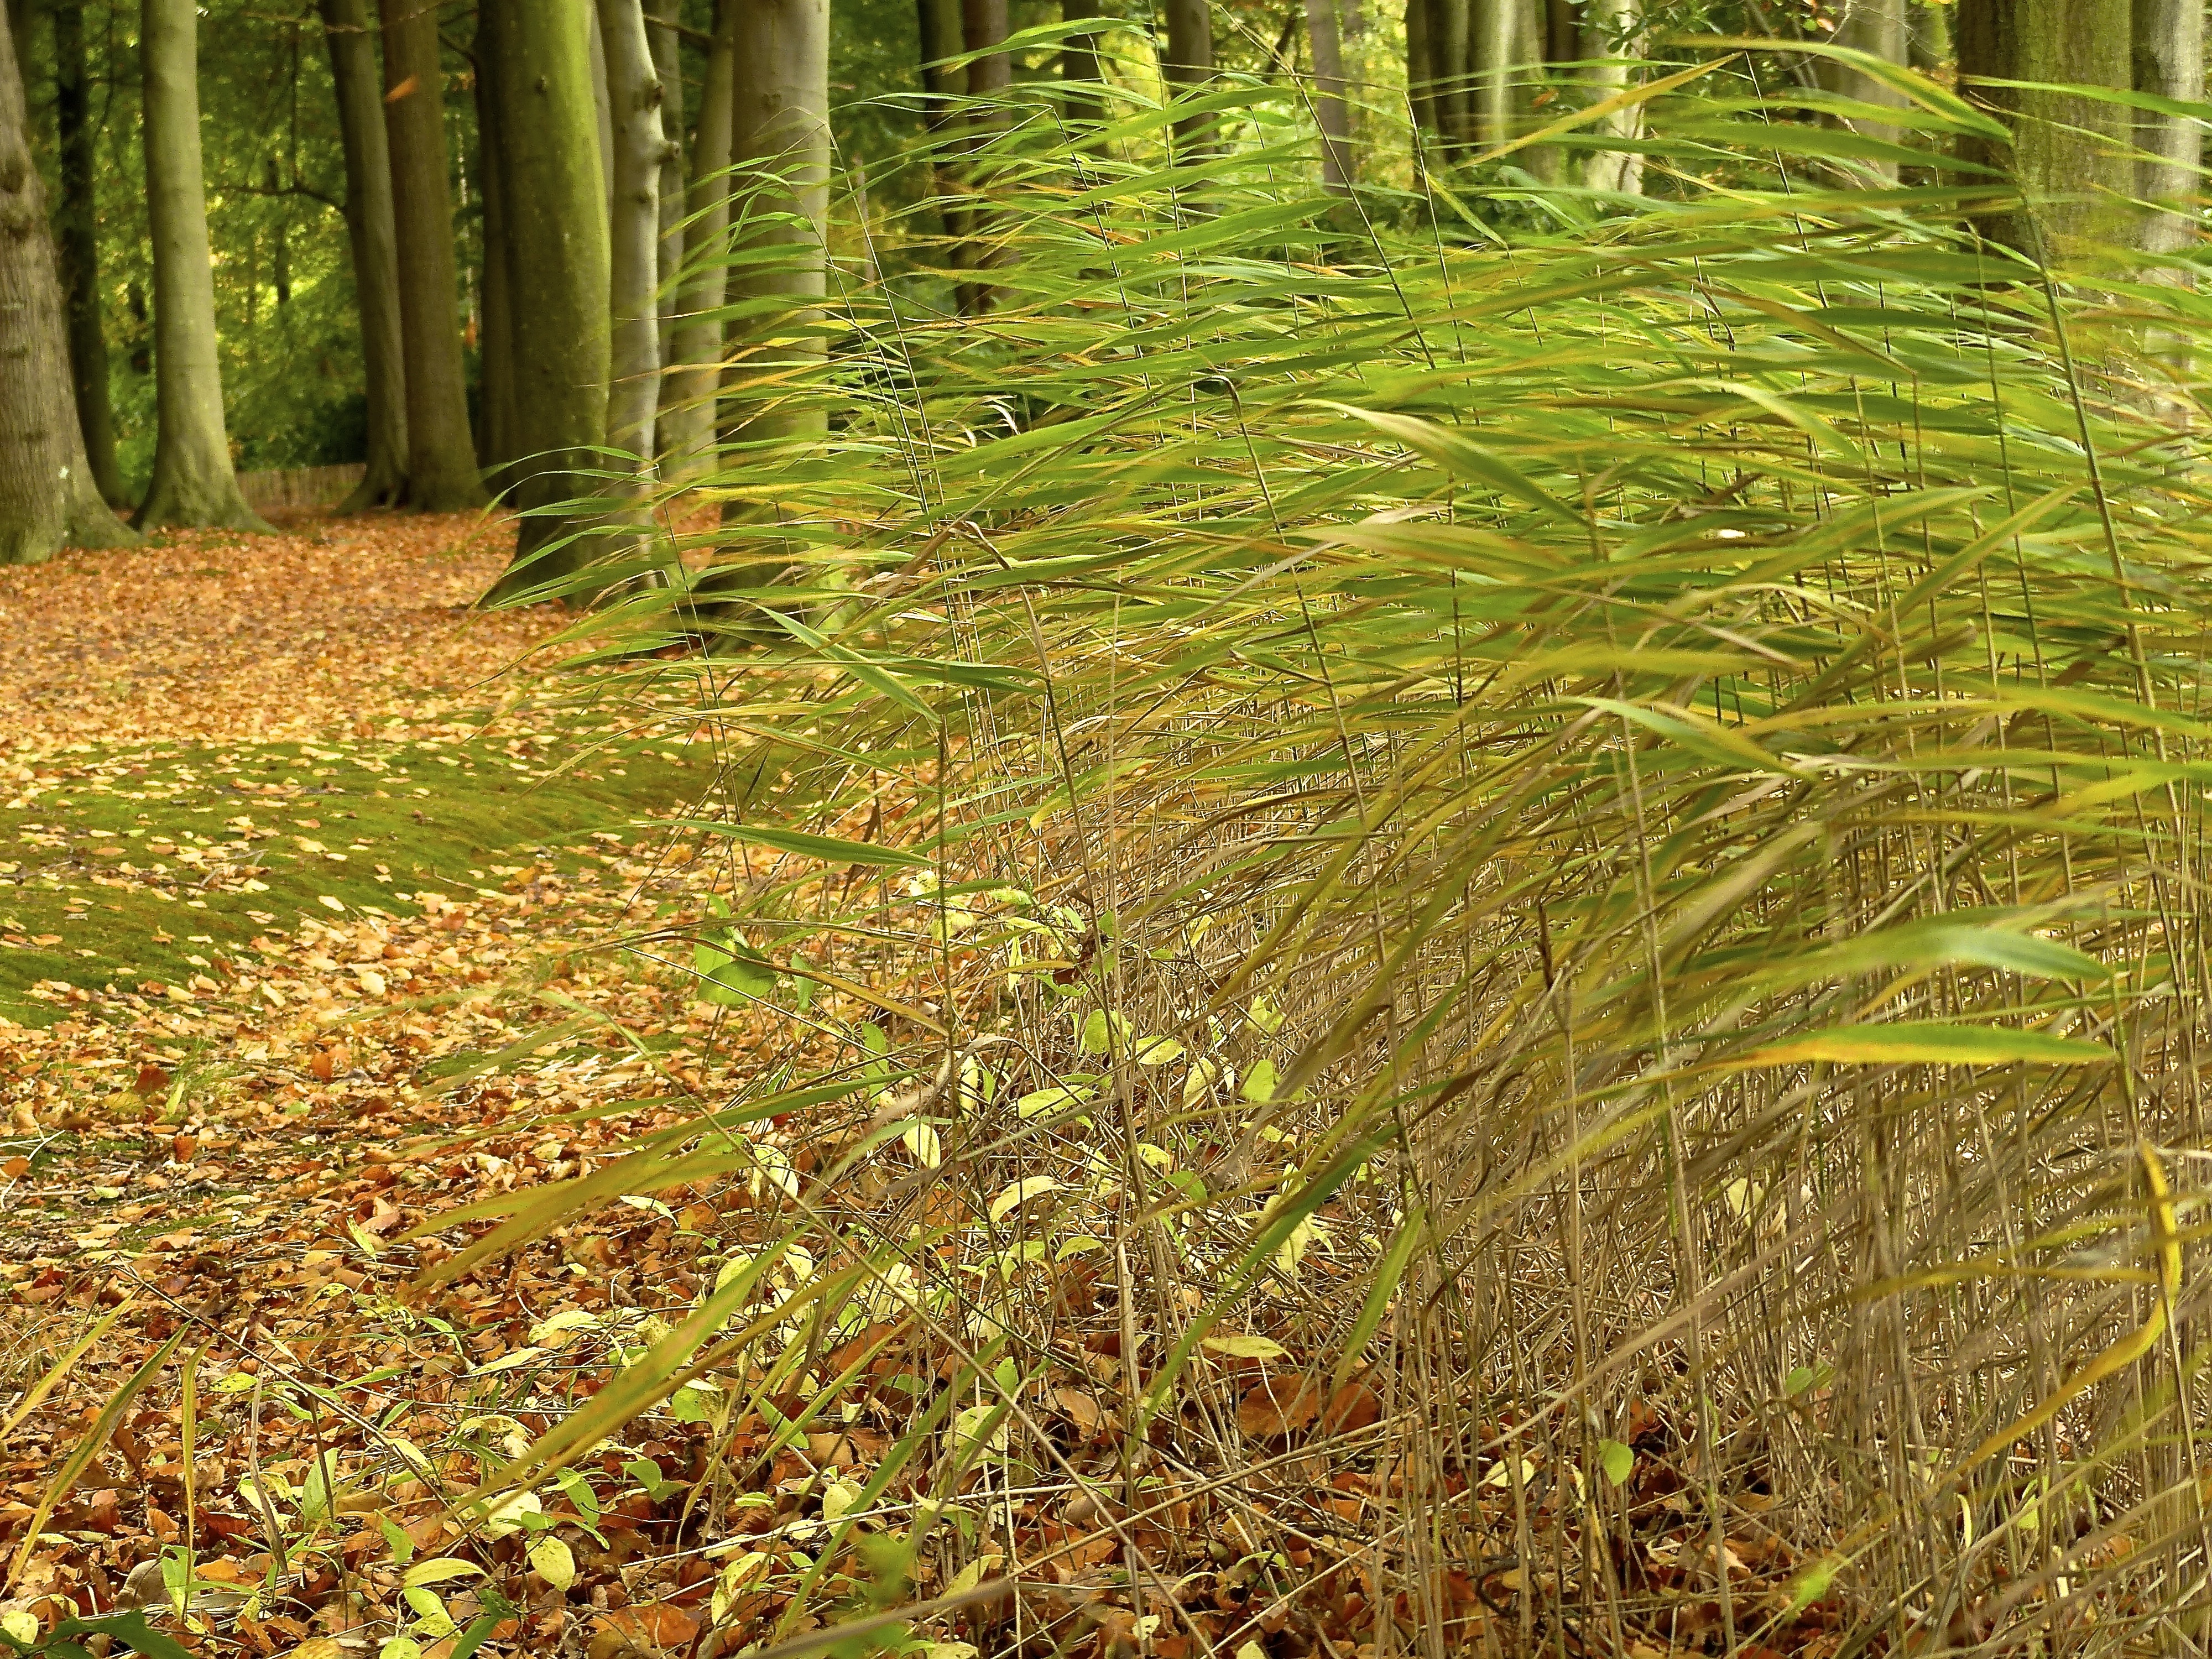
landscape, tree, forest, grass, plant, lawn, meadow, sunlight, leaf, fall, flower, travel, foliage, europe, green, autumn, soil, botany, season, leaves, holland, netherlands, de, vegetation, tall, deciduous, wetland, estate, woodland, habitat, wassenaar, ecosystem, horesten, natural environment, grass family